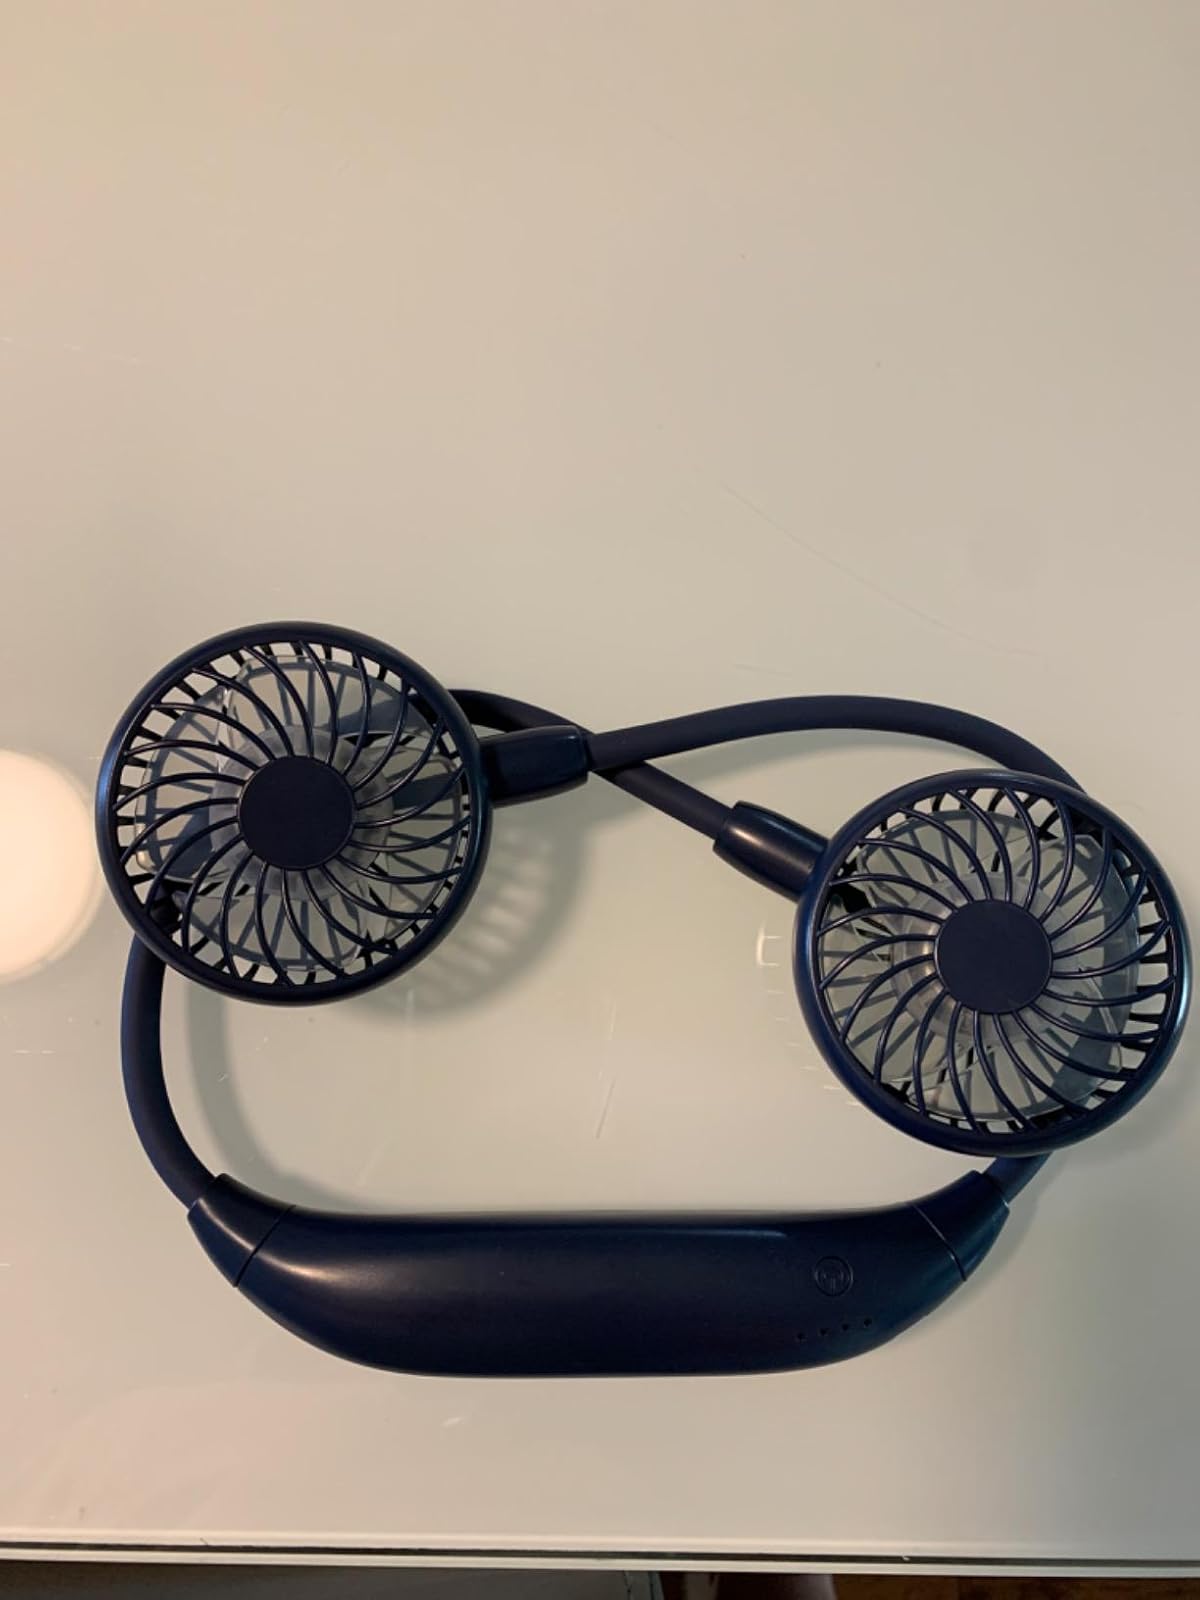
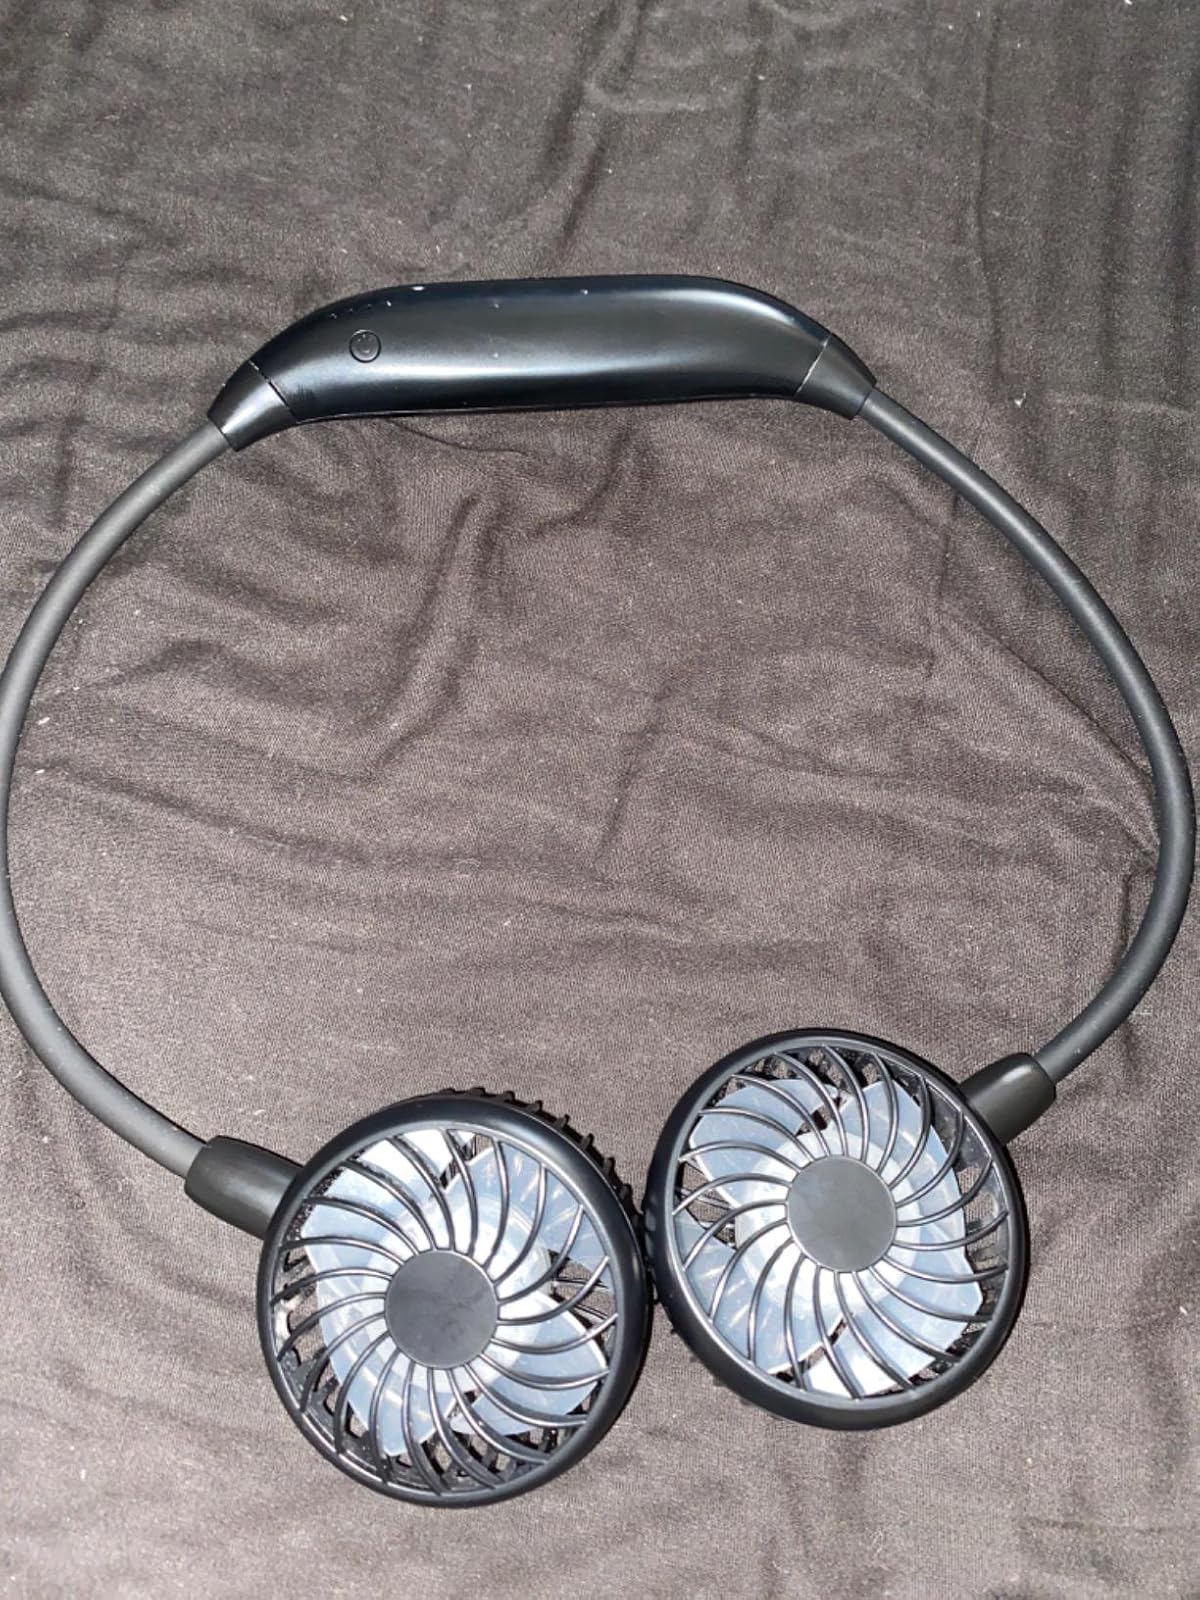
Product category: fan
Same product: no